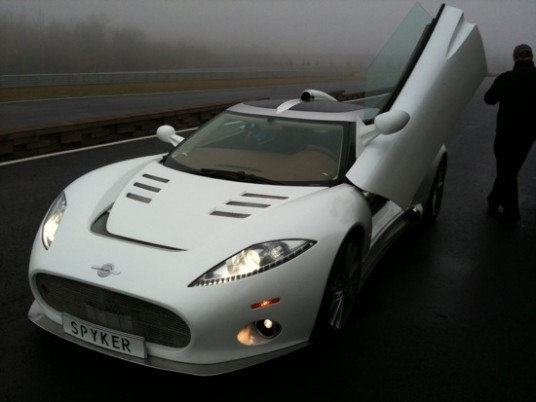
Car model: 2009 Spyker C8 Coupe